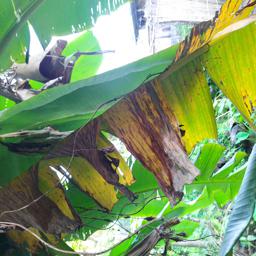
Label: BLACK SIGATOKA